Laserblast

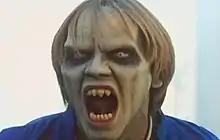
Steve Neill handled the film's makeup effects, including the gradual degeneration of Kim Milford's character.

"Laserblast" was directed by Michael Rae, marking his only directorial credit. Filming took place over three weekends and was made "for virtually no money", according to producer Band. The makeup effects in the film, including the gradual discoloration and degeneration of Kim Milford, were handled by makeup artist Steve Neill, who had previously worked with Band on the science fiction film "End of the World" (1977). Neill makes a cameo appearance in "Laserblast" as the mutated man who was killed by the aliens in the opening scene. Neill introduced Band to David W. Allen, the film animator who created the stop motion alien creatures in "Laserblast". When Band and Neill met, the former was working full-time on his fantasy film "The Primevals", which was ultimately never completed. Band had developed an interest and familiarity with animation, particularly the works of Ray Harryhausen, and wanted Allen to animate the reptilian creatures for his film. Although eager to work on "The Primevals", Allen said he was not yet "sufficiently mature professionally" to undertake a project of that size, and he felt "Laserblast" was "something that was more manageable". Band and Allen would go on to work together on several other films and projects over the next 20 years.